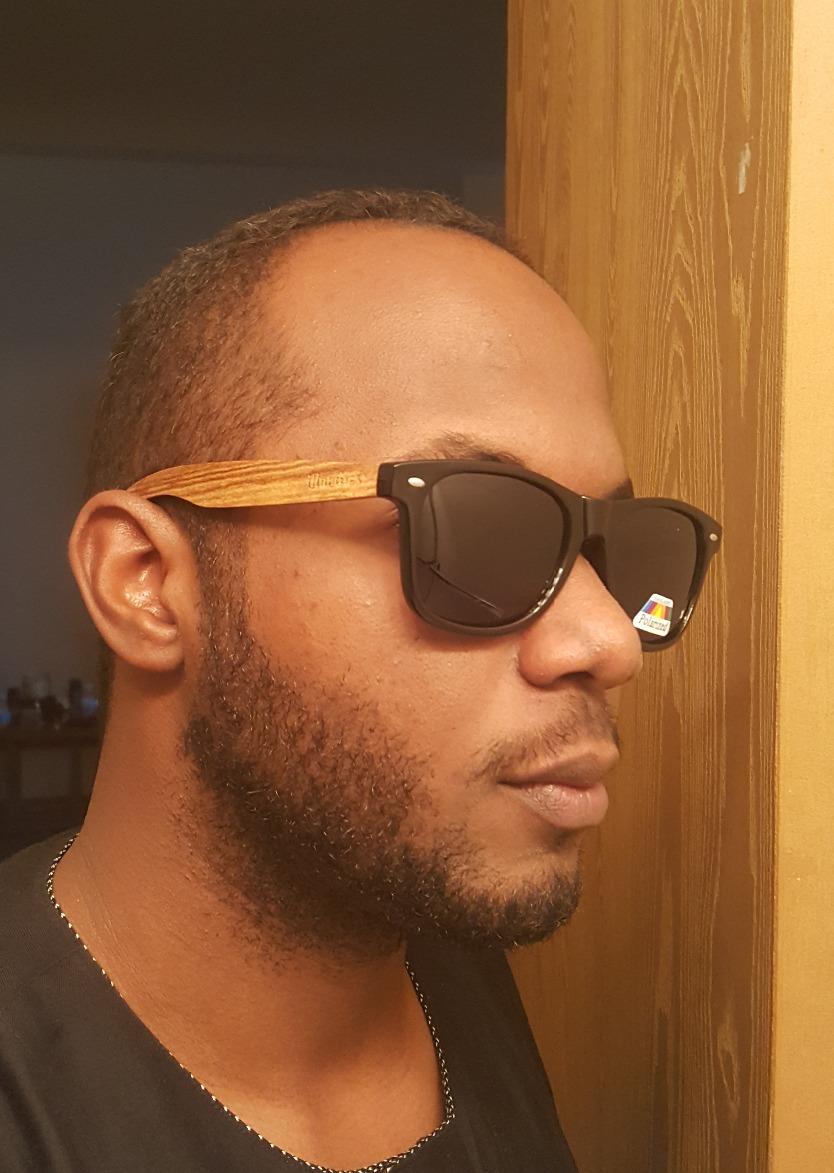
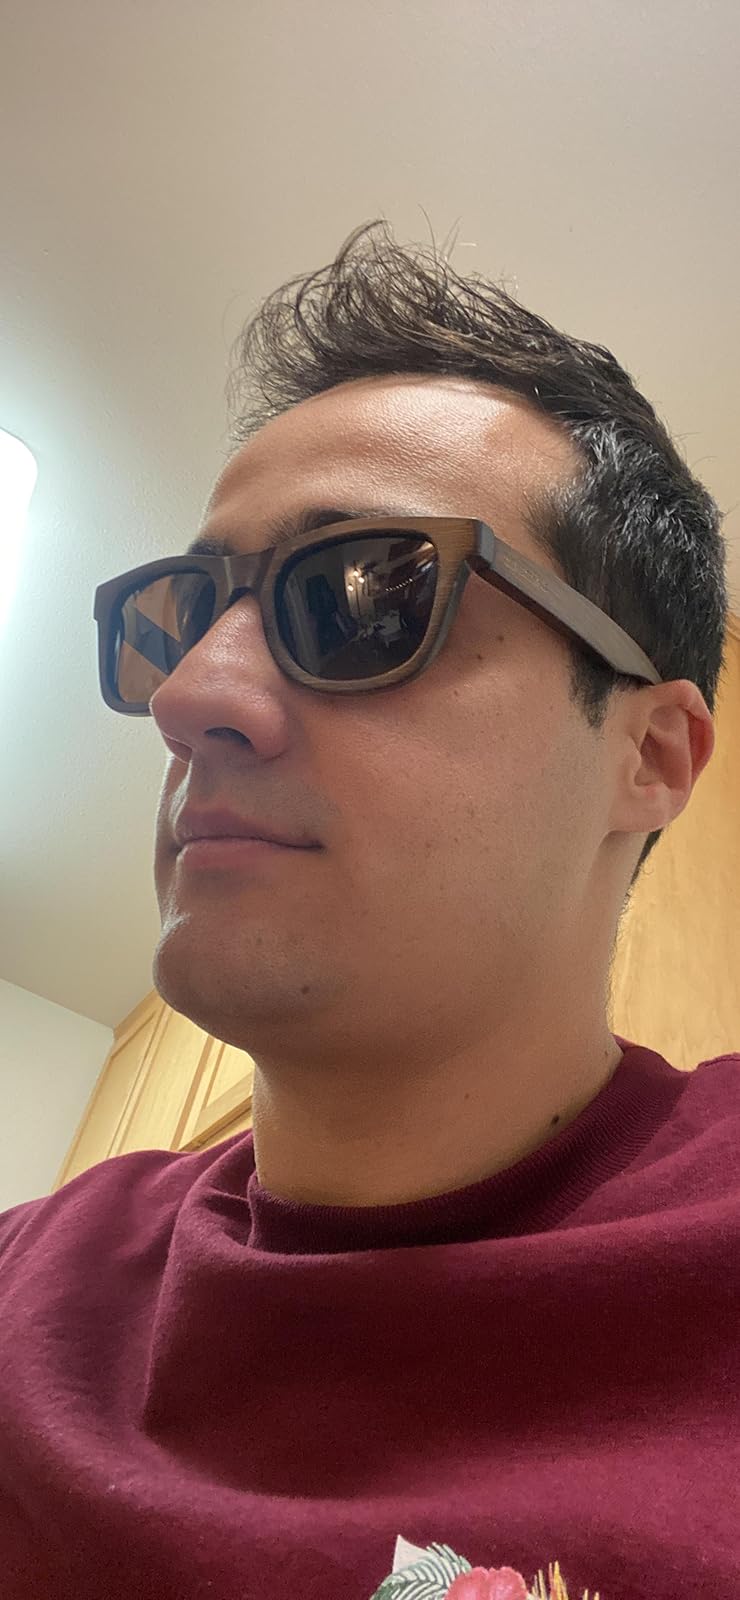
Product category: accessories_sunglasses
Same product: no